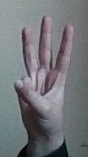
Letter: thaa